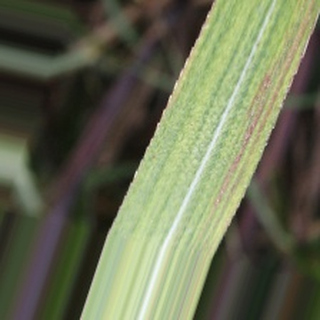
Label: sugarcane_bacterial_blight